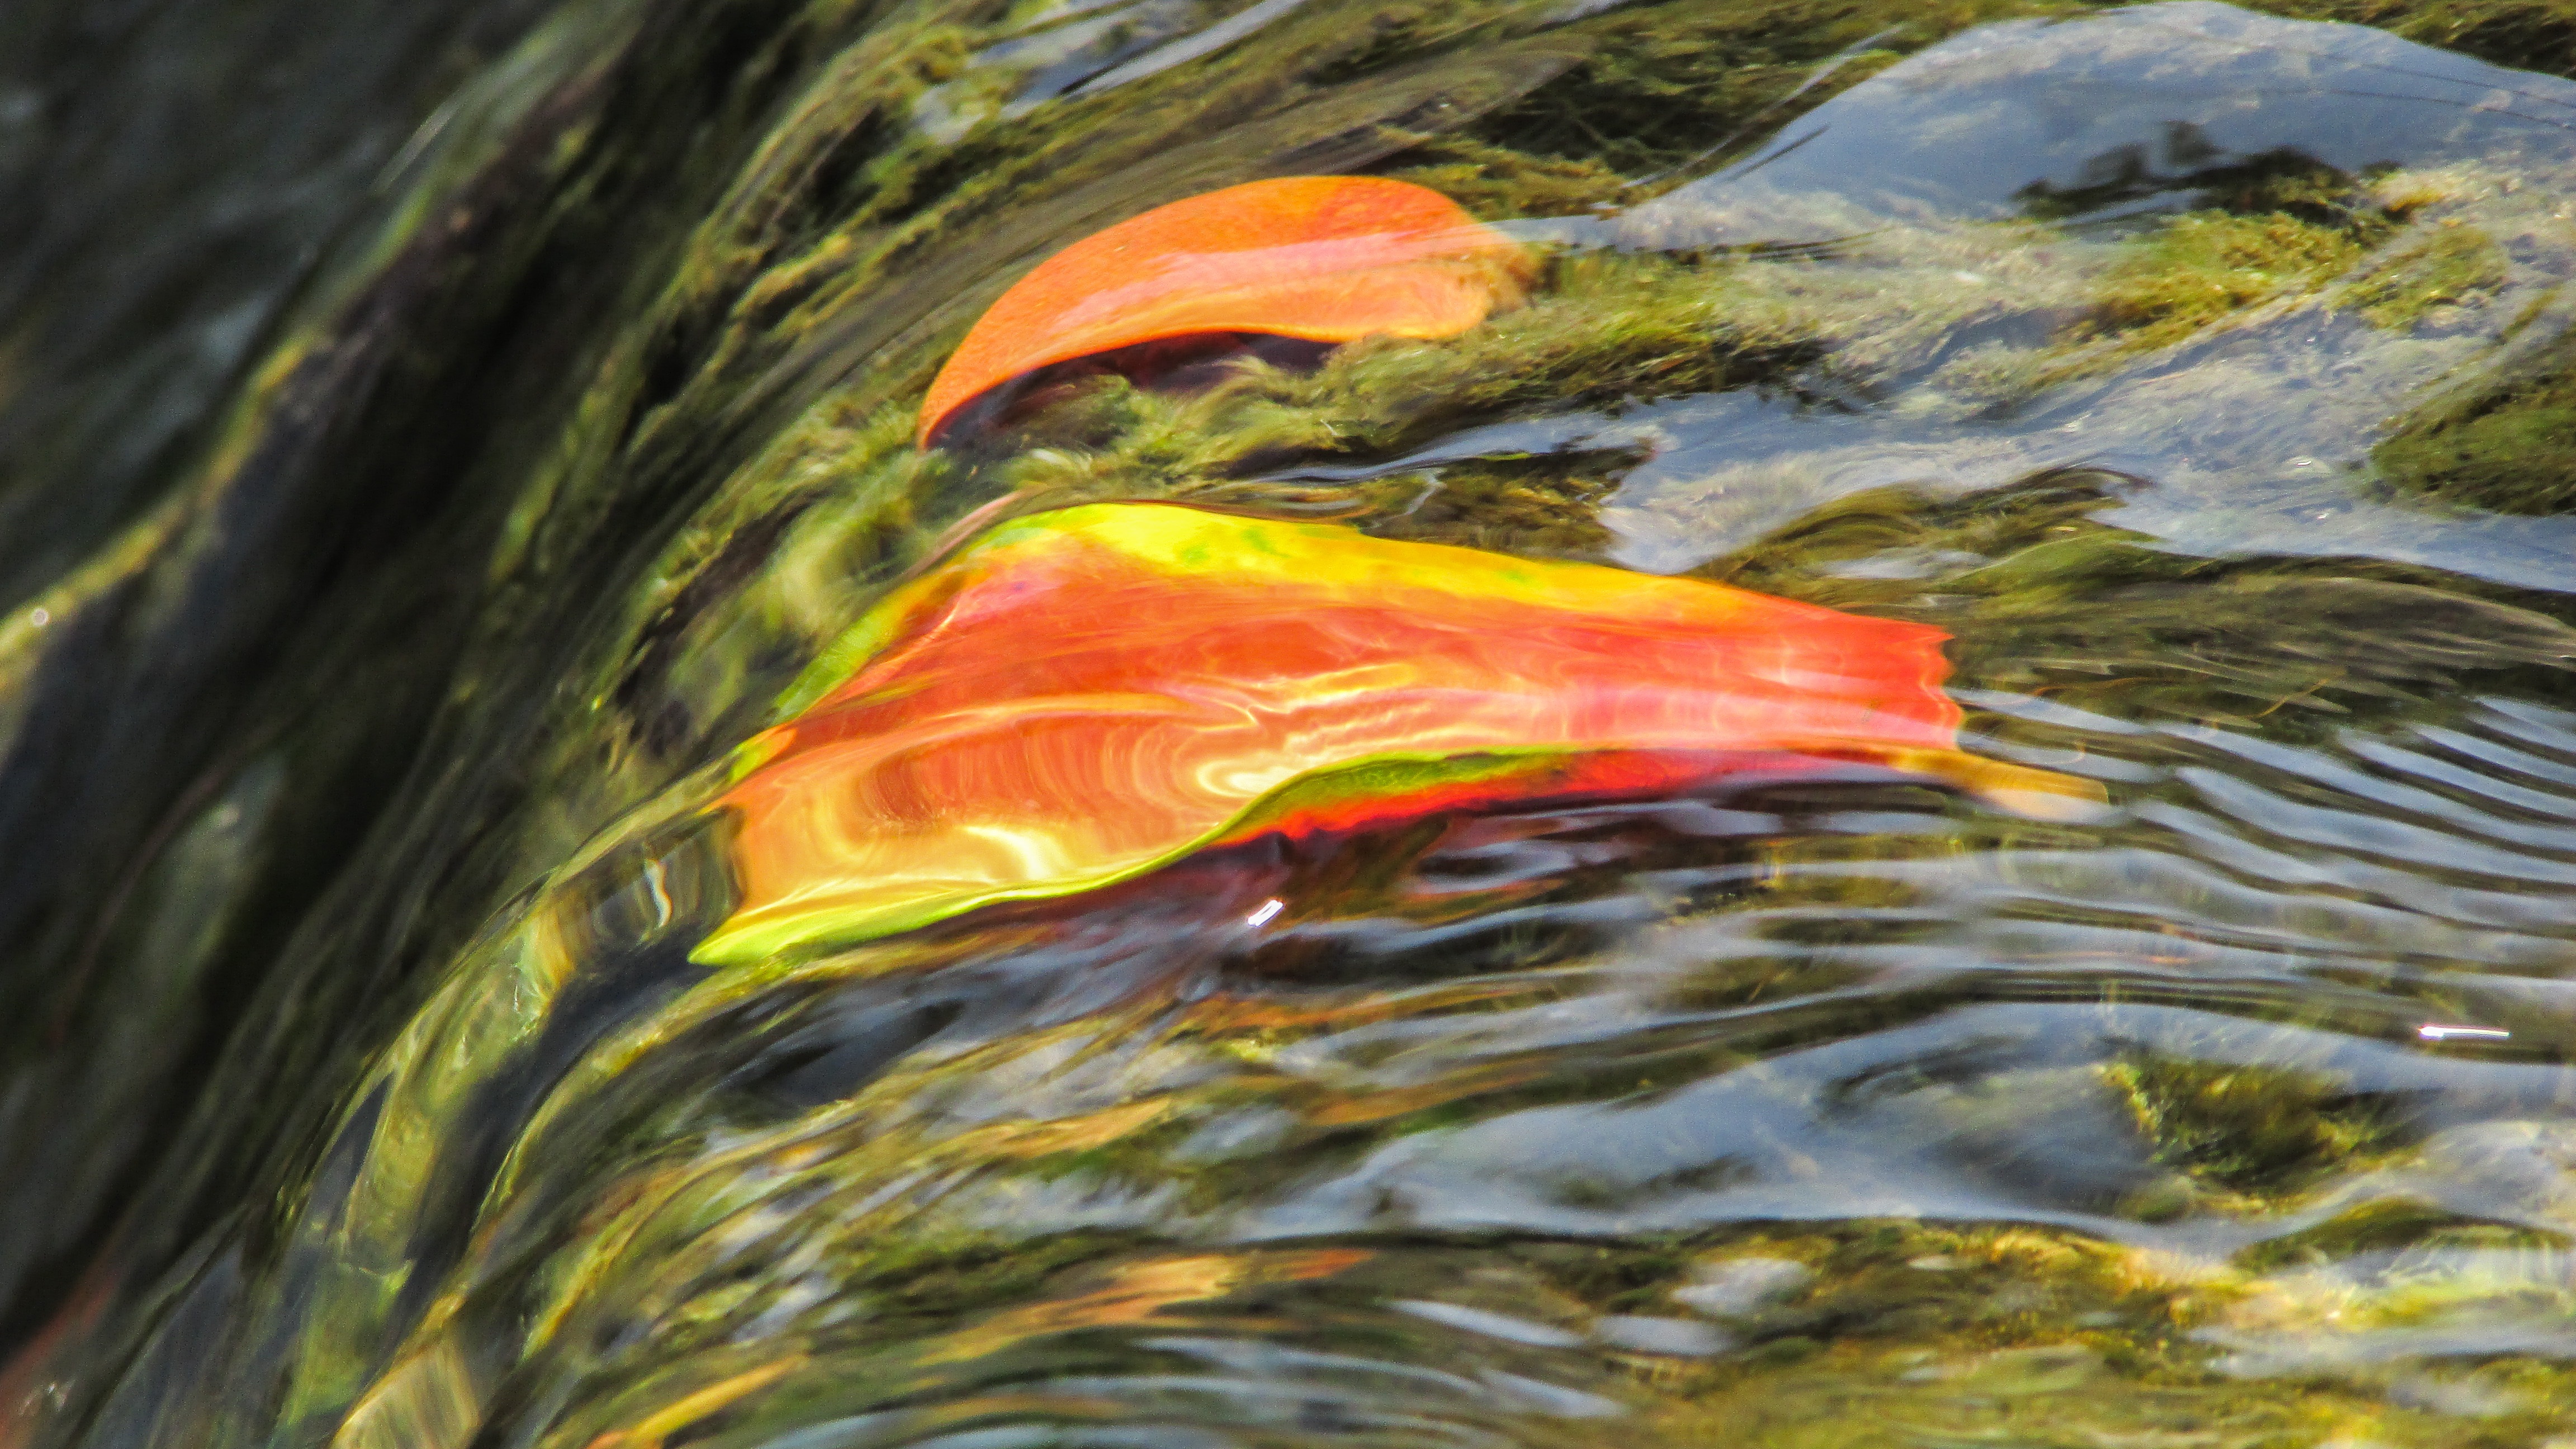
water, flower, pond, stream, spring, flowing, fish, fauna, painting, leaves, koi, water bird